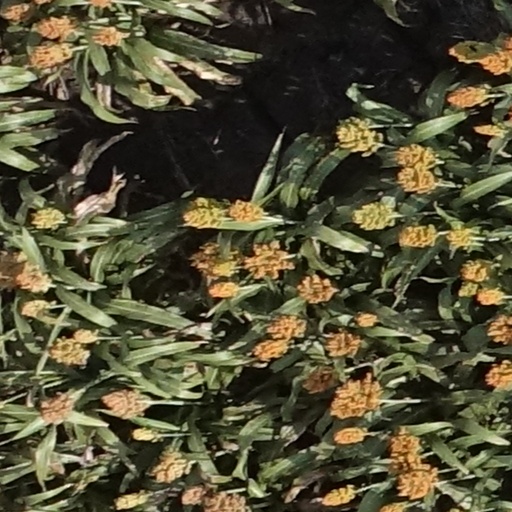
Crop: sorghum